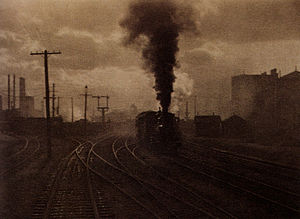
Alfred Stieglitz / Se også
Alfred Stieglitz var en amerikansk fotograf, galleriejer og mæcen.